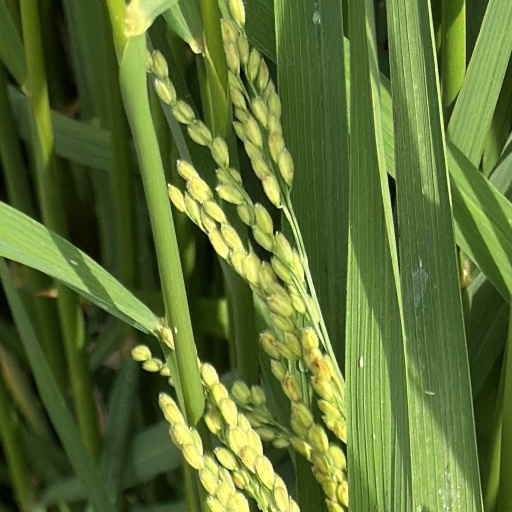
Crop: rice